Battle of the Denmark Strait

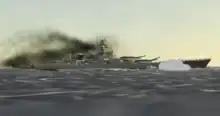
A modern reconstruction showing a 14-inch shell from HMS "Prince of Wales" penetrating "Bismarck"s bow.

The Germans held their fire until 05:55, when both German ships fired on "Hood". Lütjens did not immediately give the order to begin firing. "Bismarck"s first gunnery officer, Adalbert Schneider, asked "" (Permission to open fire?) several times without receiving a response, until the captain of "Bismarck, " "Kapitän zur See" Ernst Lindemann, impatiently responded: "" (I'm not letting my ship get shot out from under my arse. Permission to fire!)